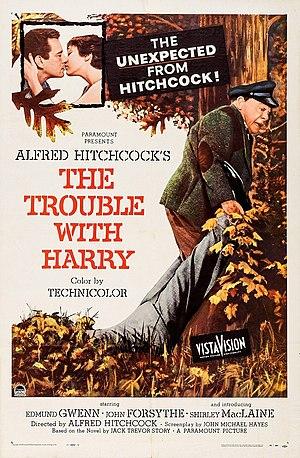
Mais qui a tué Harry ? est un film américain d'Alfred Hitchcock, sorti en 1955, adaptation du roman homonyme de Jack Trevor Story.